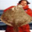
Label: flatfish